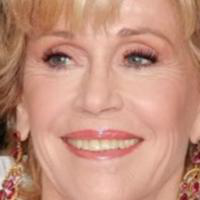
Age group: age 66-80